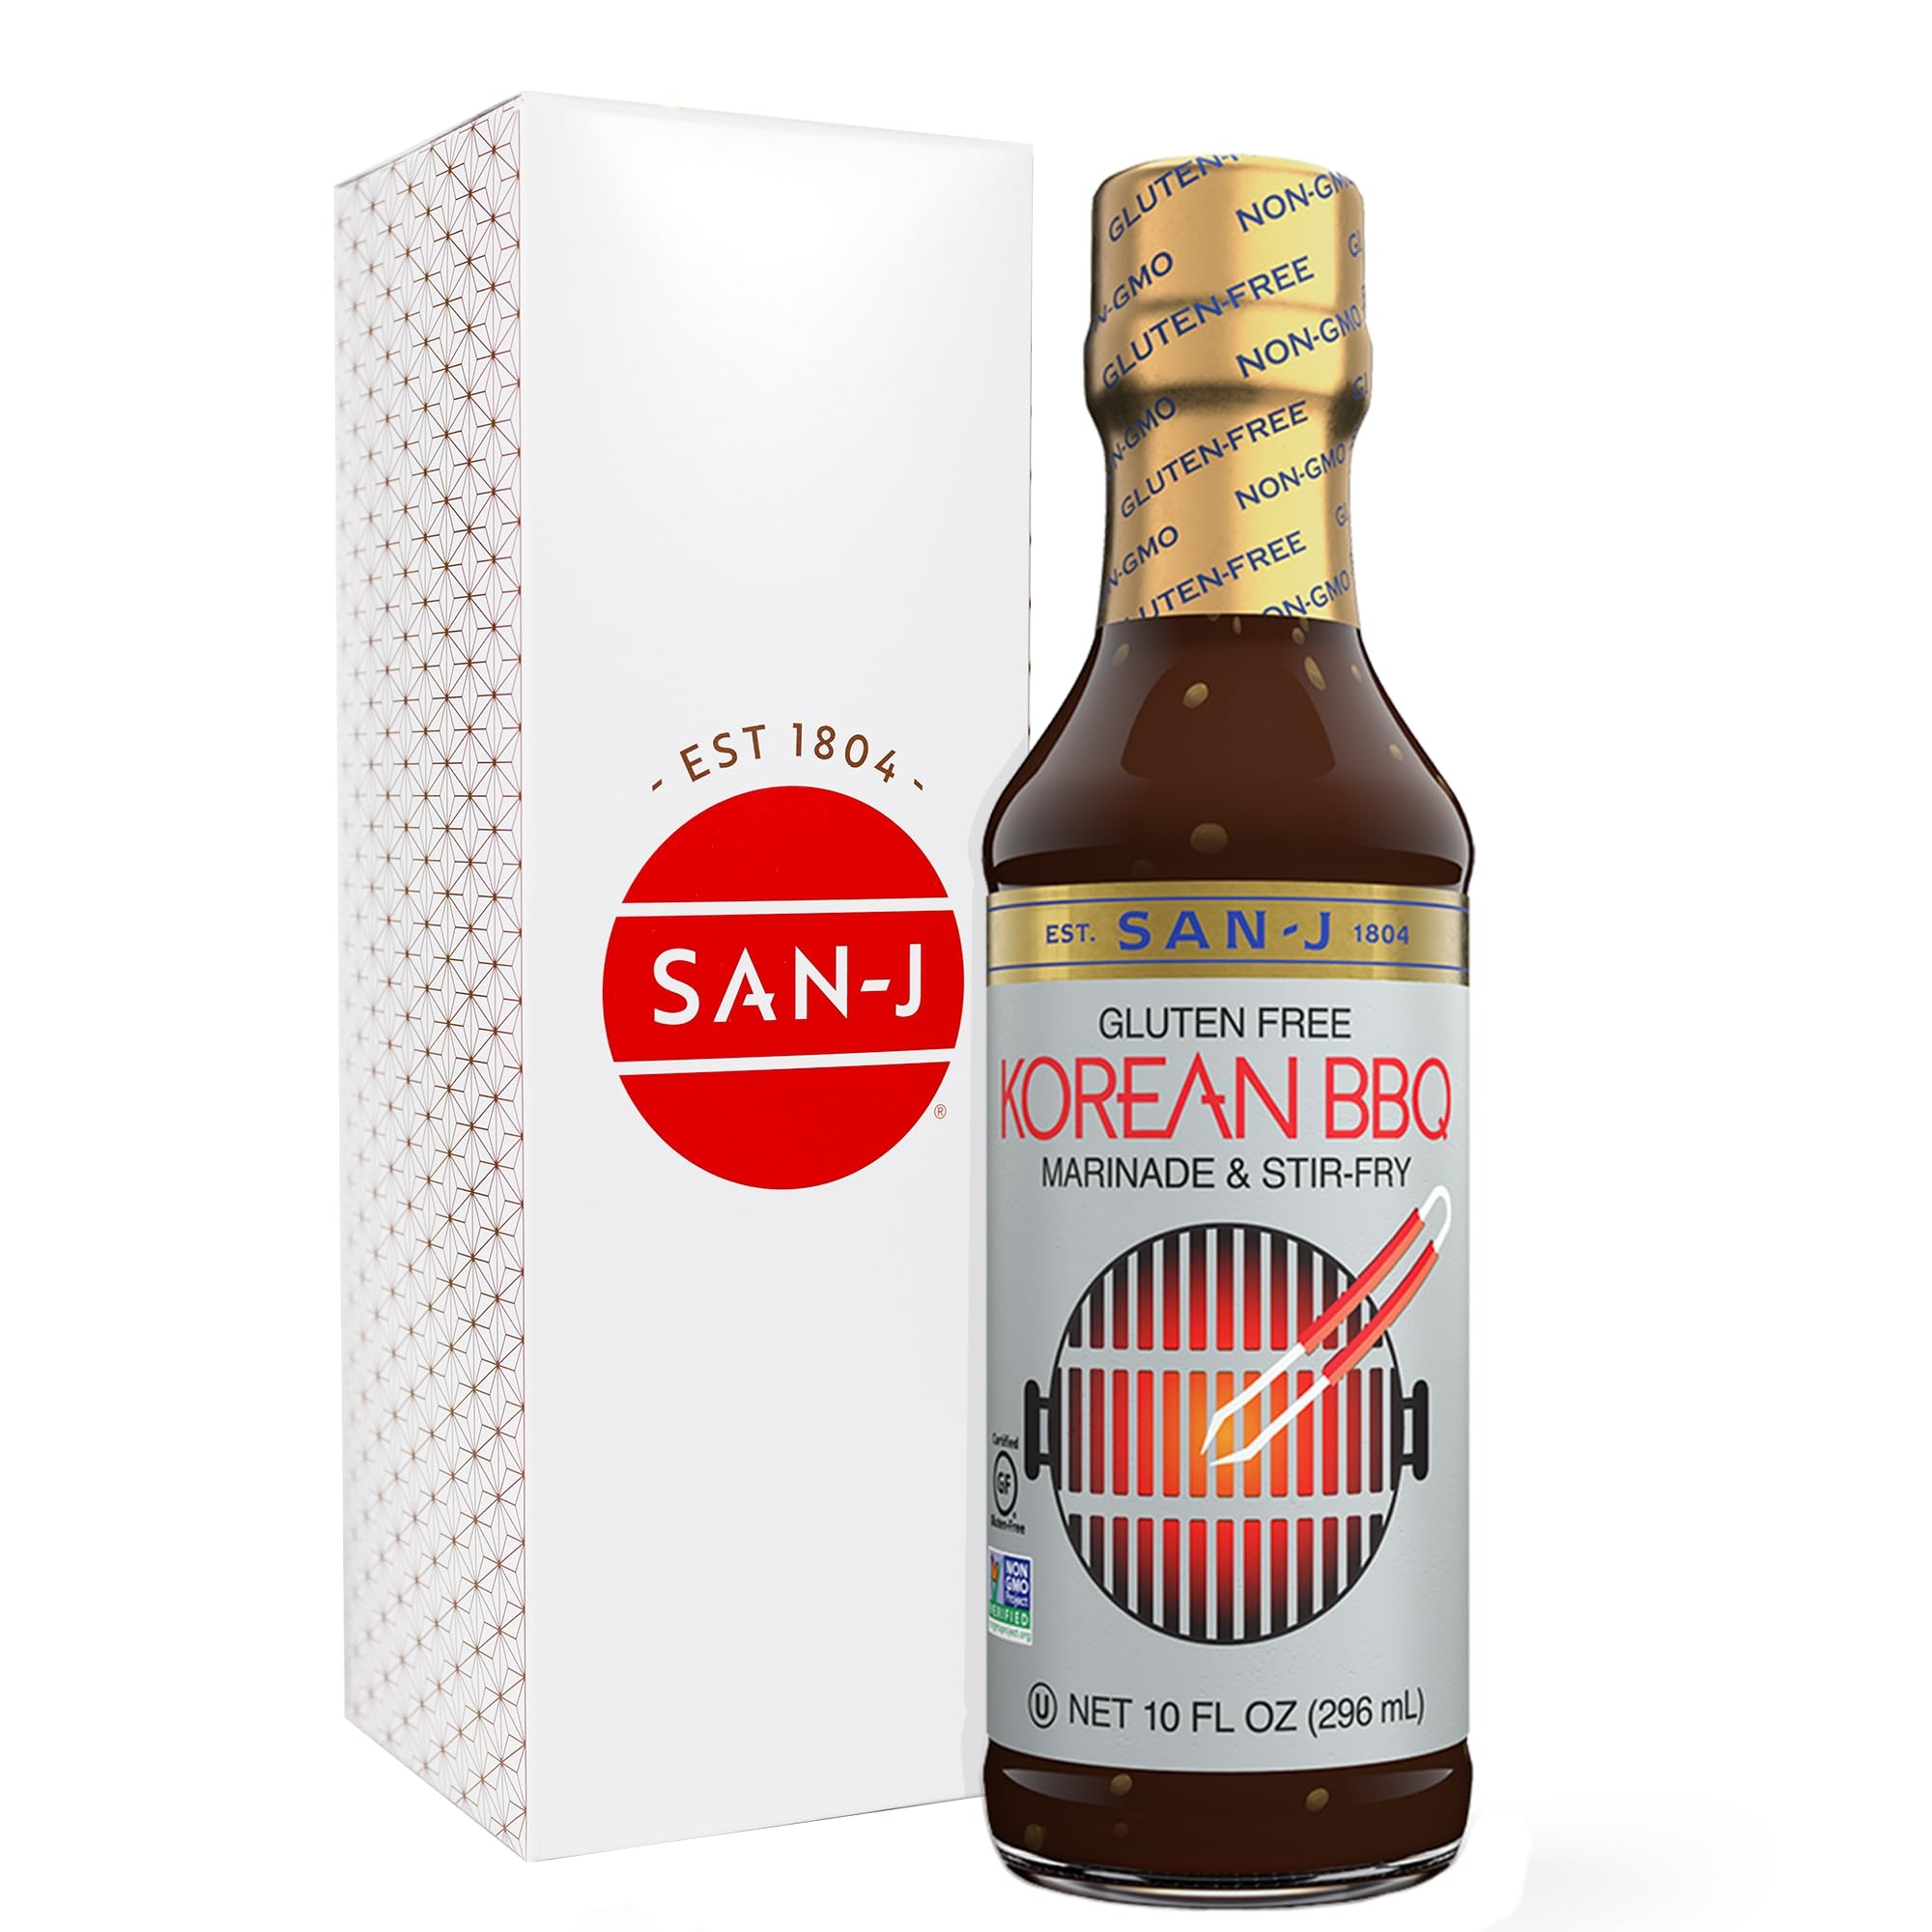
Item Name: San-J - Gluten Free Korean BBQ Sauce - Bold and Savory Sauce for Cooking - Non-GMO - 10 oz. Bottle
Bullet Point 1: A PERFECT GRILLING COMPANION: Whether you use it to prepare kalbi or slather it on chicken wings, the possibilities are limitless with San-J's Gluten Free Korean BBQ sauce, made with Tamari Soy Sauce, pear puree, ginger and garlic with no high fructose corn syrup
Bullet Point 2: GLUTEN FREE: Our brewing and blending methods give San-J Gluten-Free Korean BBQ Soy Sauce great flavor-enhancing properties and if you are gluten-free, we invite you to try this soy sauce certified by the Gluten-Free Certification Organization
Bullet Point 3: NON-GMO INGREDIENTS: San-J Korean BBQ Sauce uses premium ingredients. They are Non-GMO Project verified and no artificial preservatives, colors or flavors are added. Made with our signature Tamari soy sauce, it has a rich and complex taste that elevates flavors of any dish
Bullet Point 4: A PERFECT PAIRING: San-J Korean BBQ Sauce is made to be a versatile partner to many of your favorite dishes. Use it as a marinade and in stir-fry dishes or to make authentic Korean barbeque or bulgogi right at your home
Bullet Point 5: INSPIRING JOY WITH EVERY BITE: While our sauces are filled with deliciously complex flavors, our mission is delightfully simple - to be a beacon of joy across the globe by bringing together two centuries of wisdom, exploration, bold flavors and quality ingredients in every bottle of sauce we make
Value: 1.0
Unit: Count

Price: 12.97